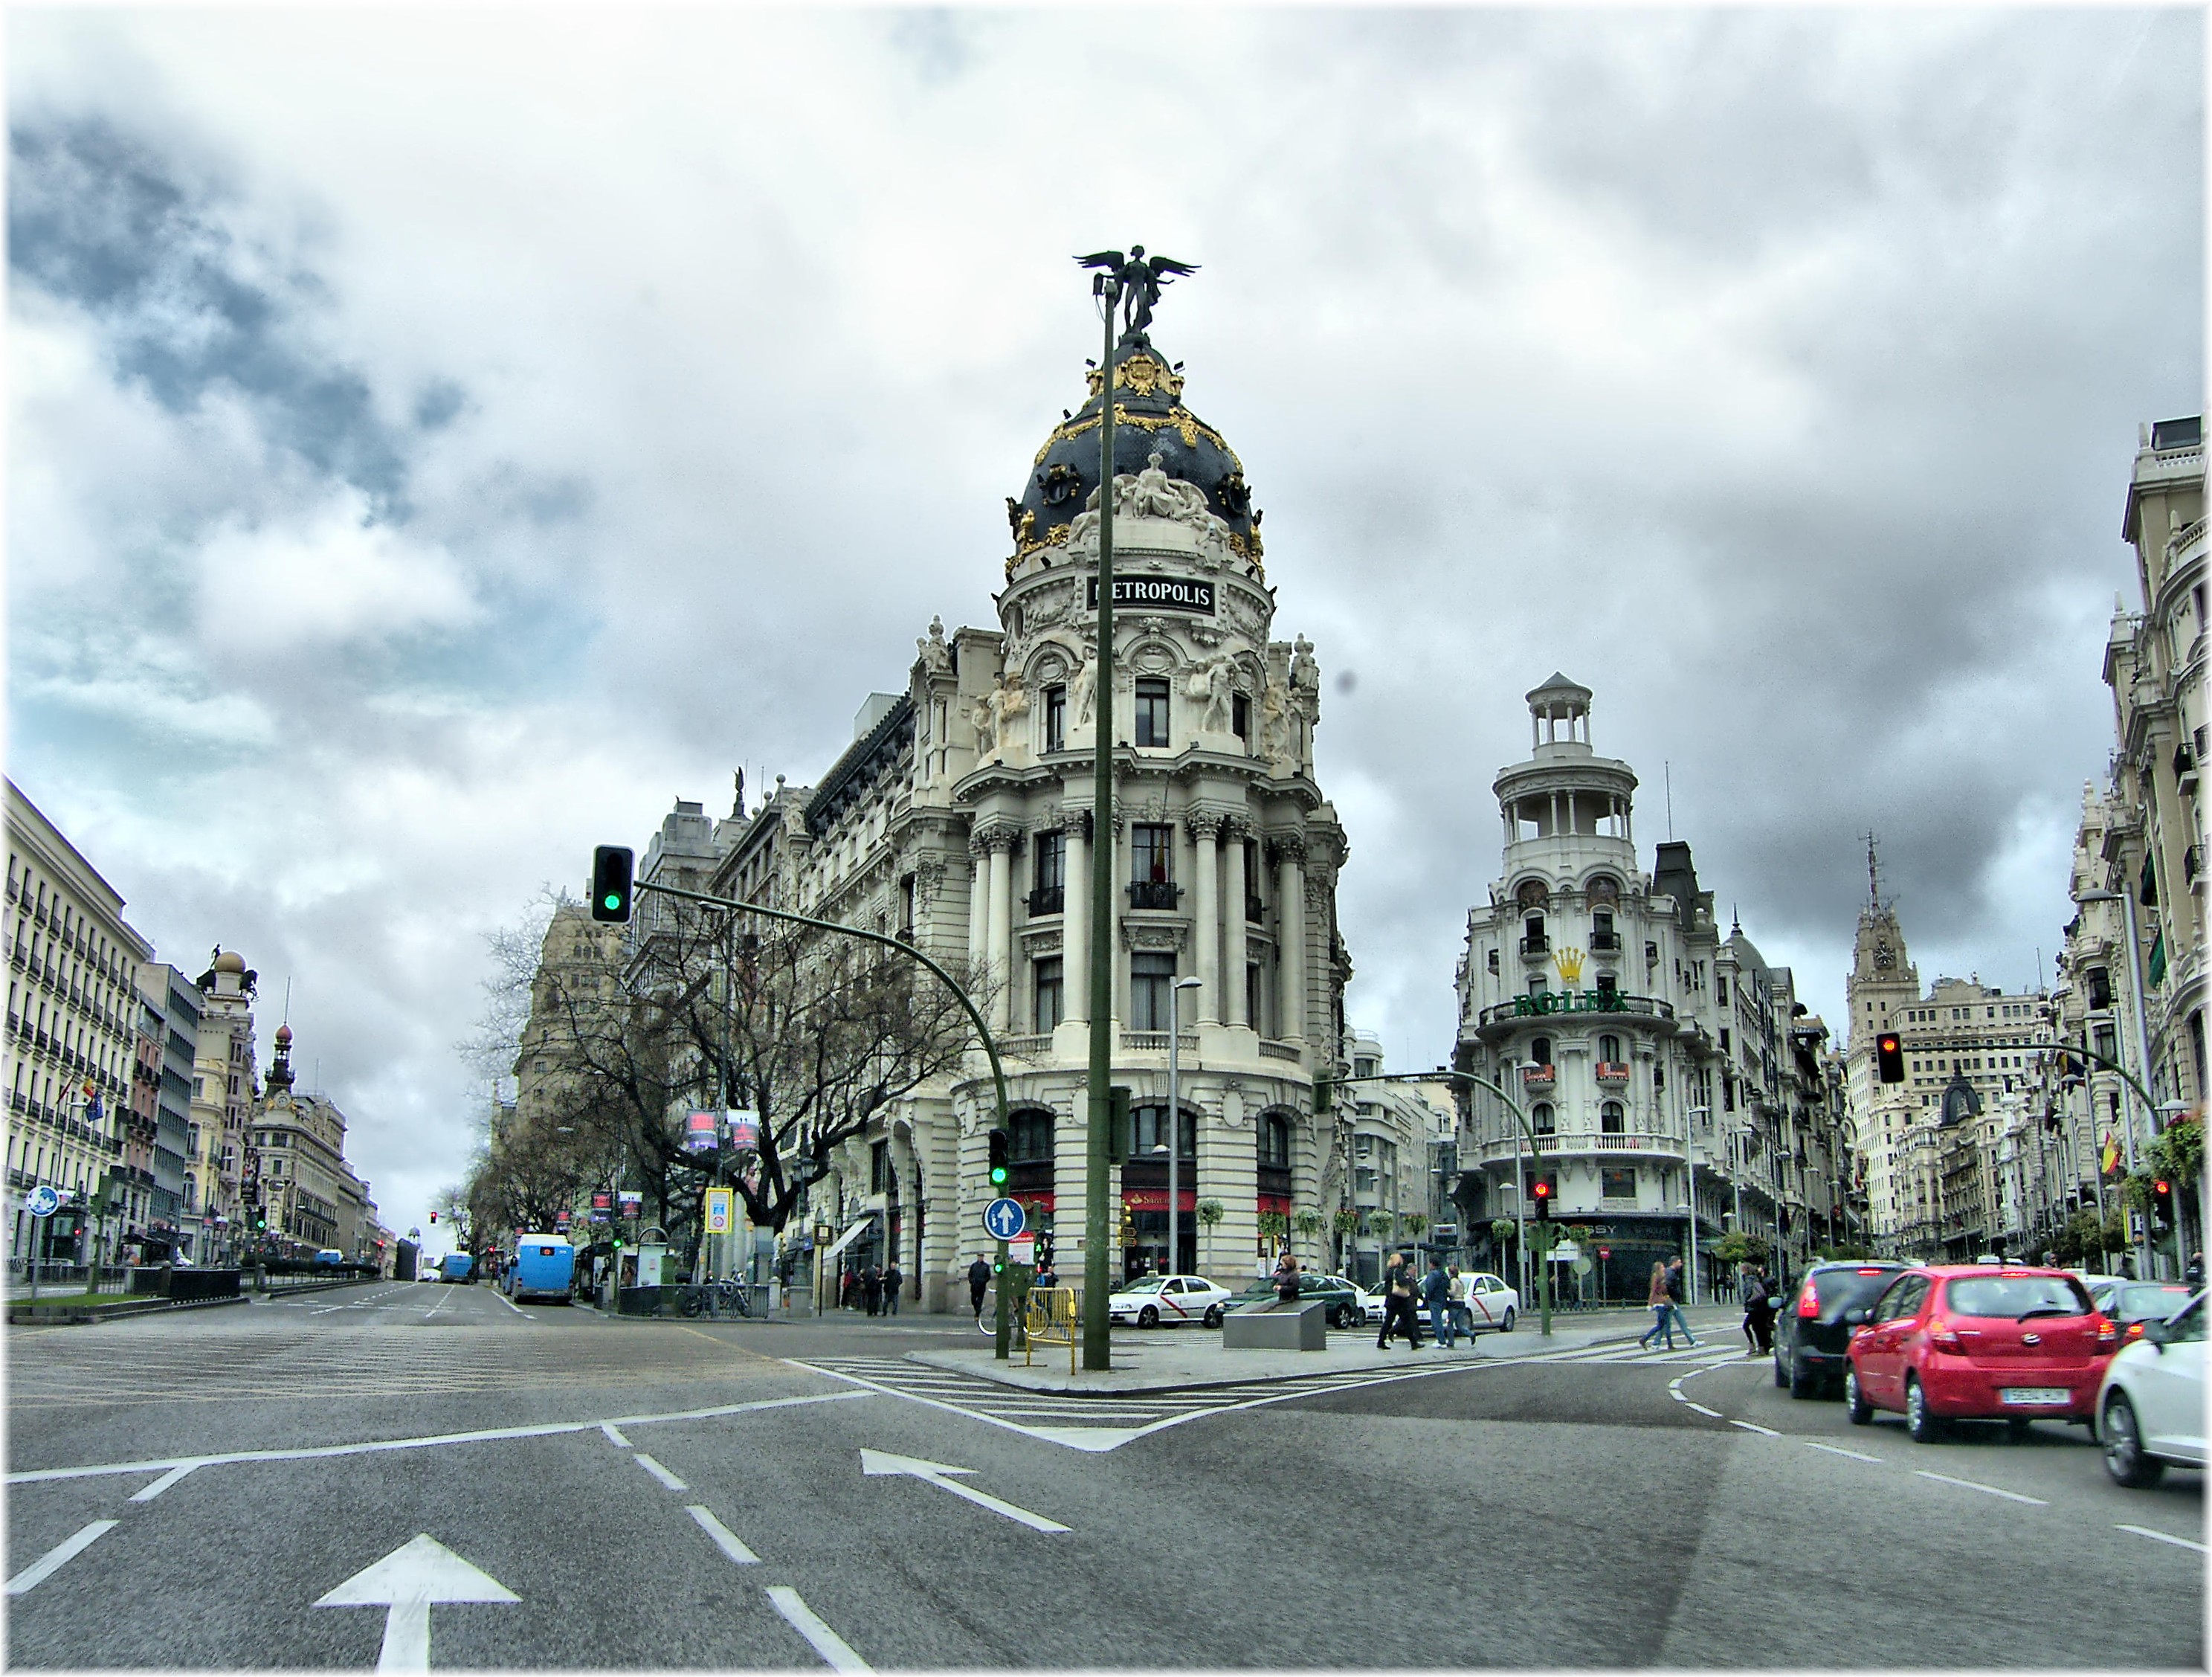
architecture, road, street, town, city, cityscape, downtown, tower, plaza, landmark, facade, church, cathedral, tourism, infrastructure, mygearandme, town square, metropolis, neighbourhood, urban area, human settlement, metropolitan area